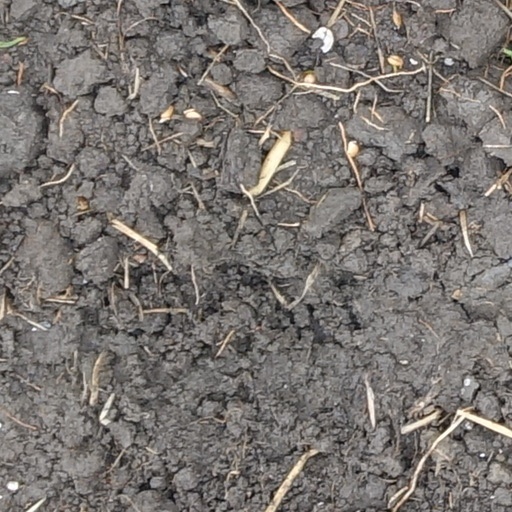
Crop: wheat